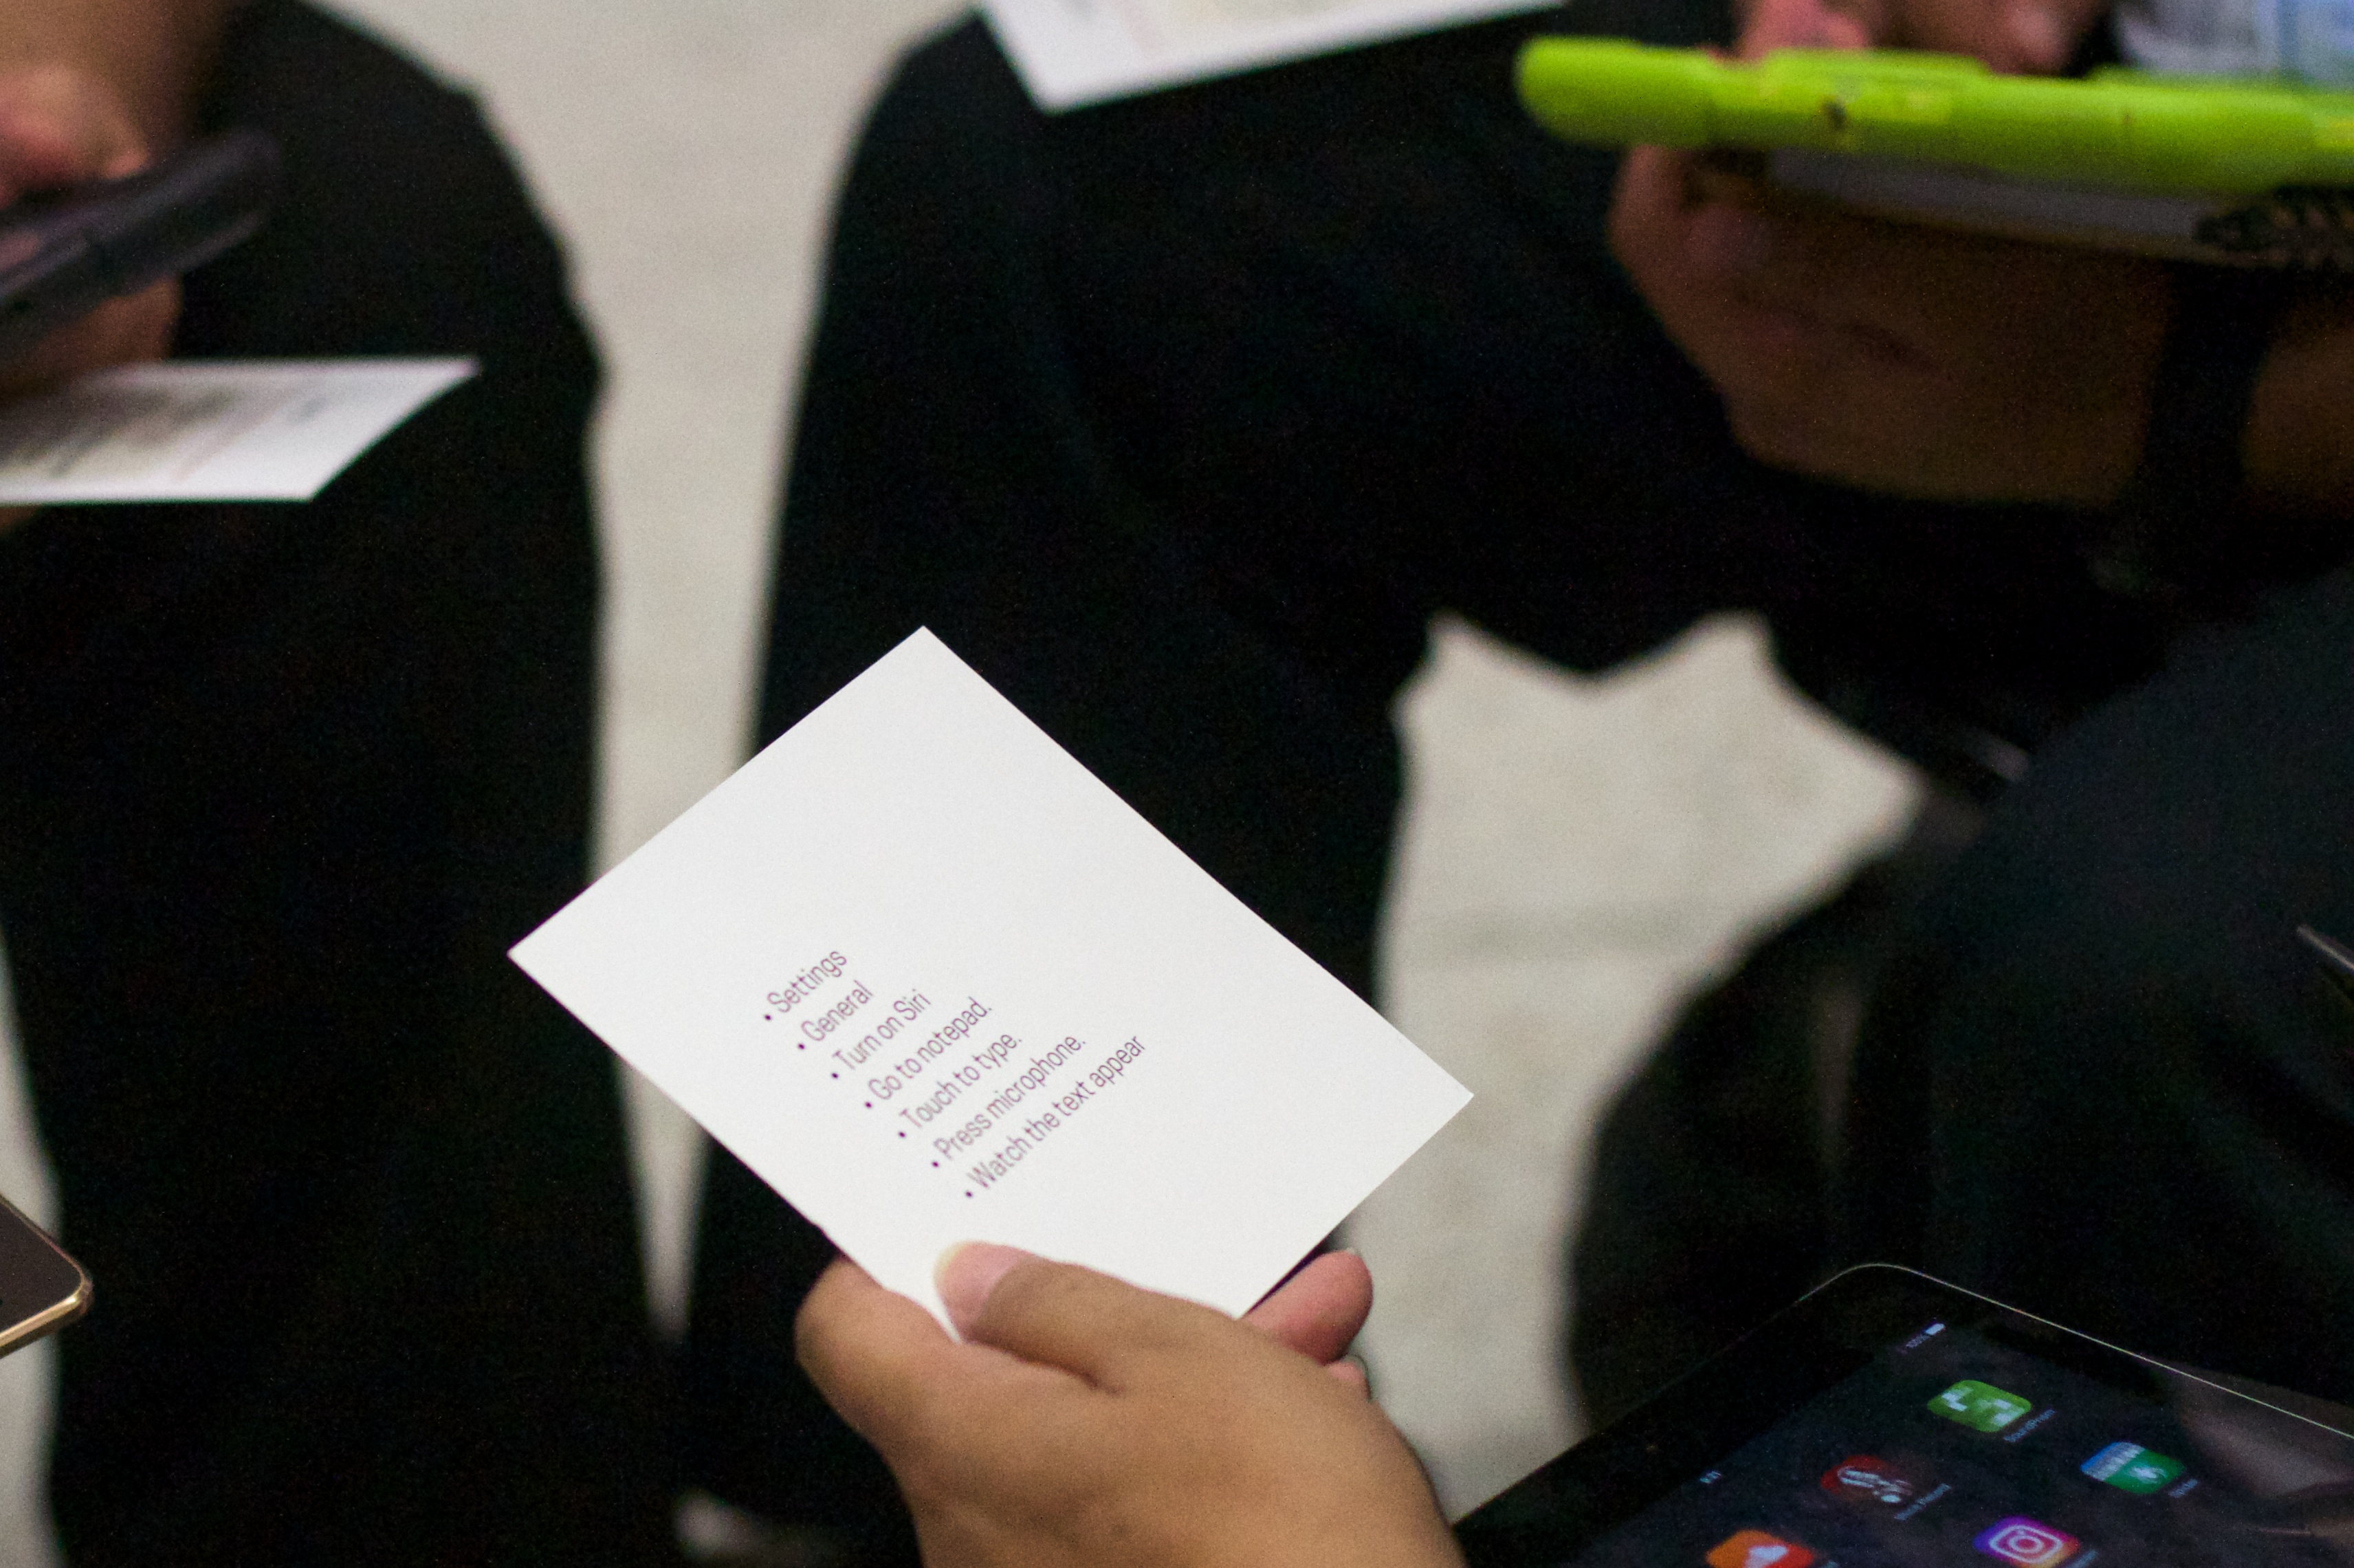
writing, gadget, udgagora